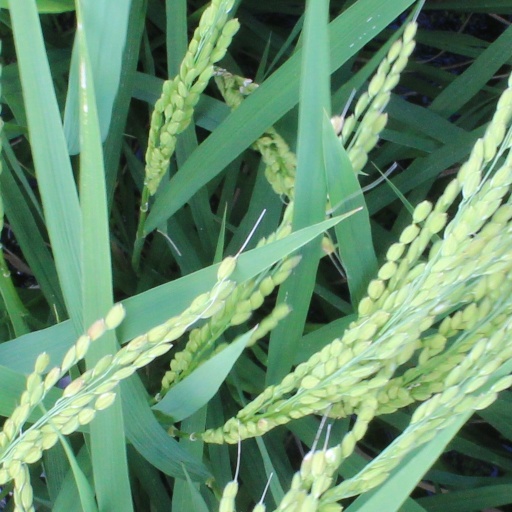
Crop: rice